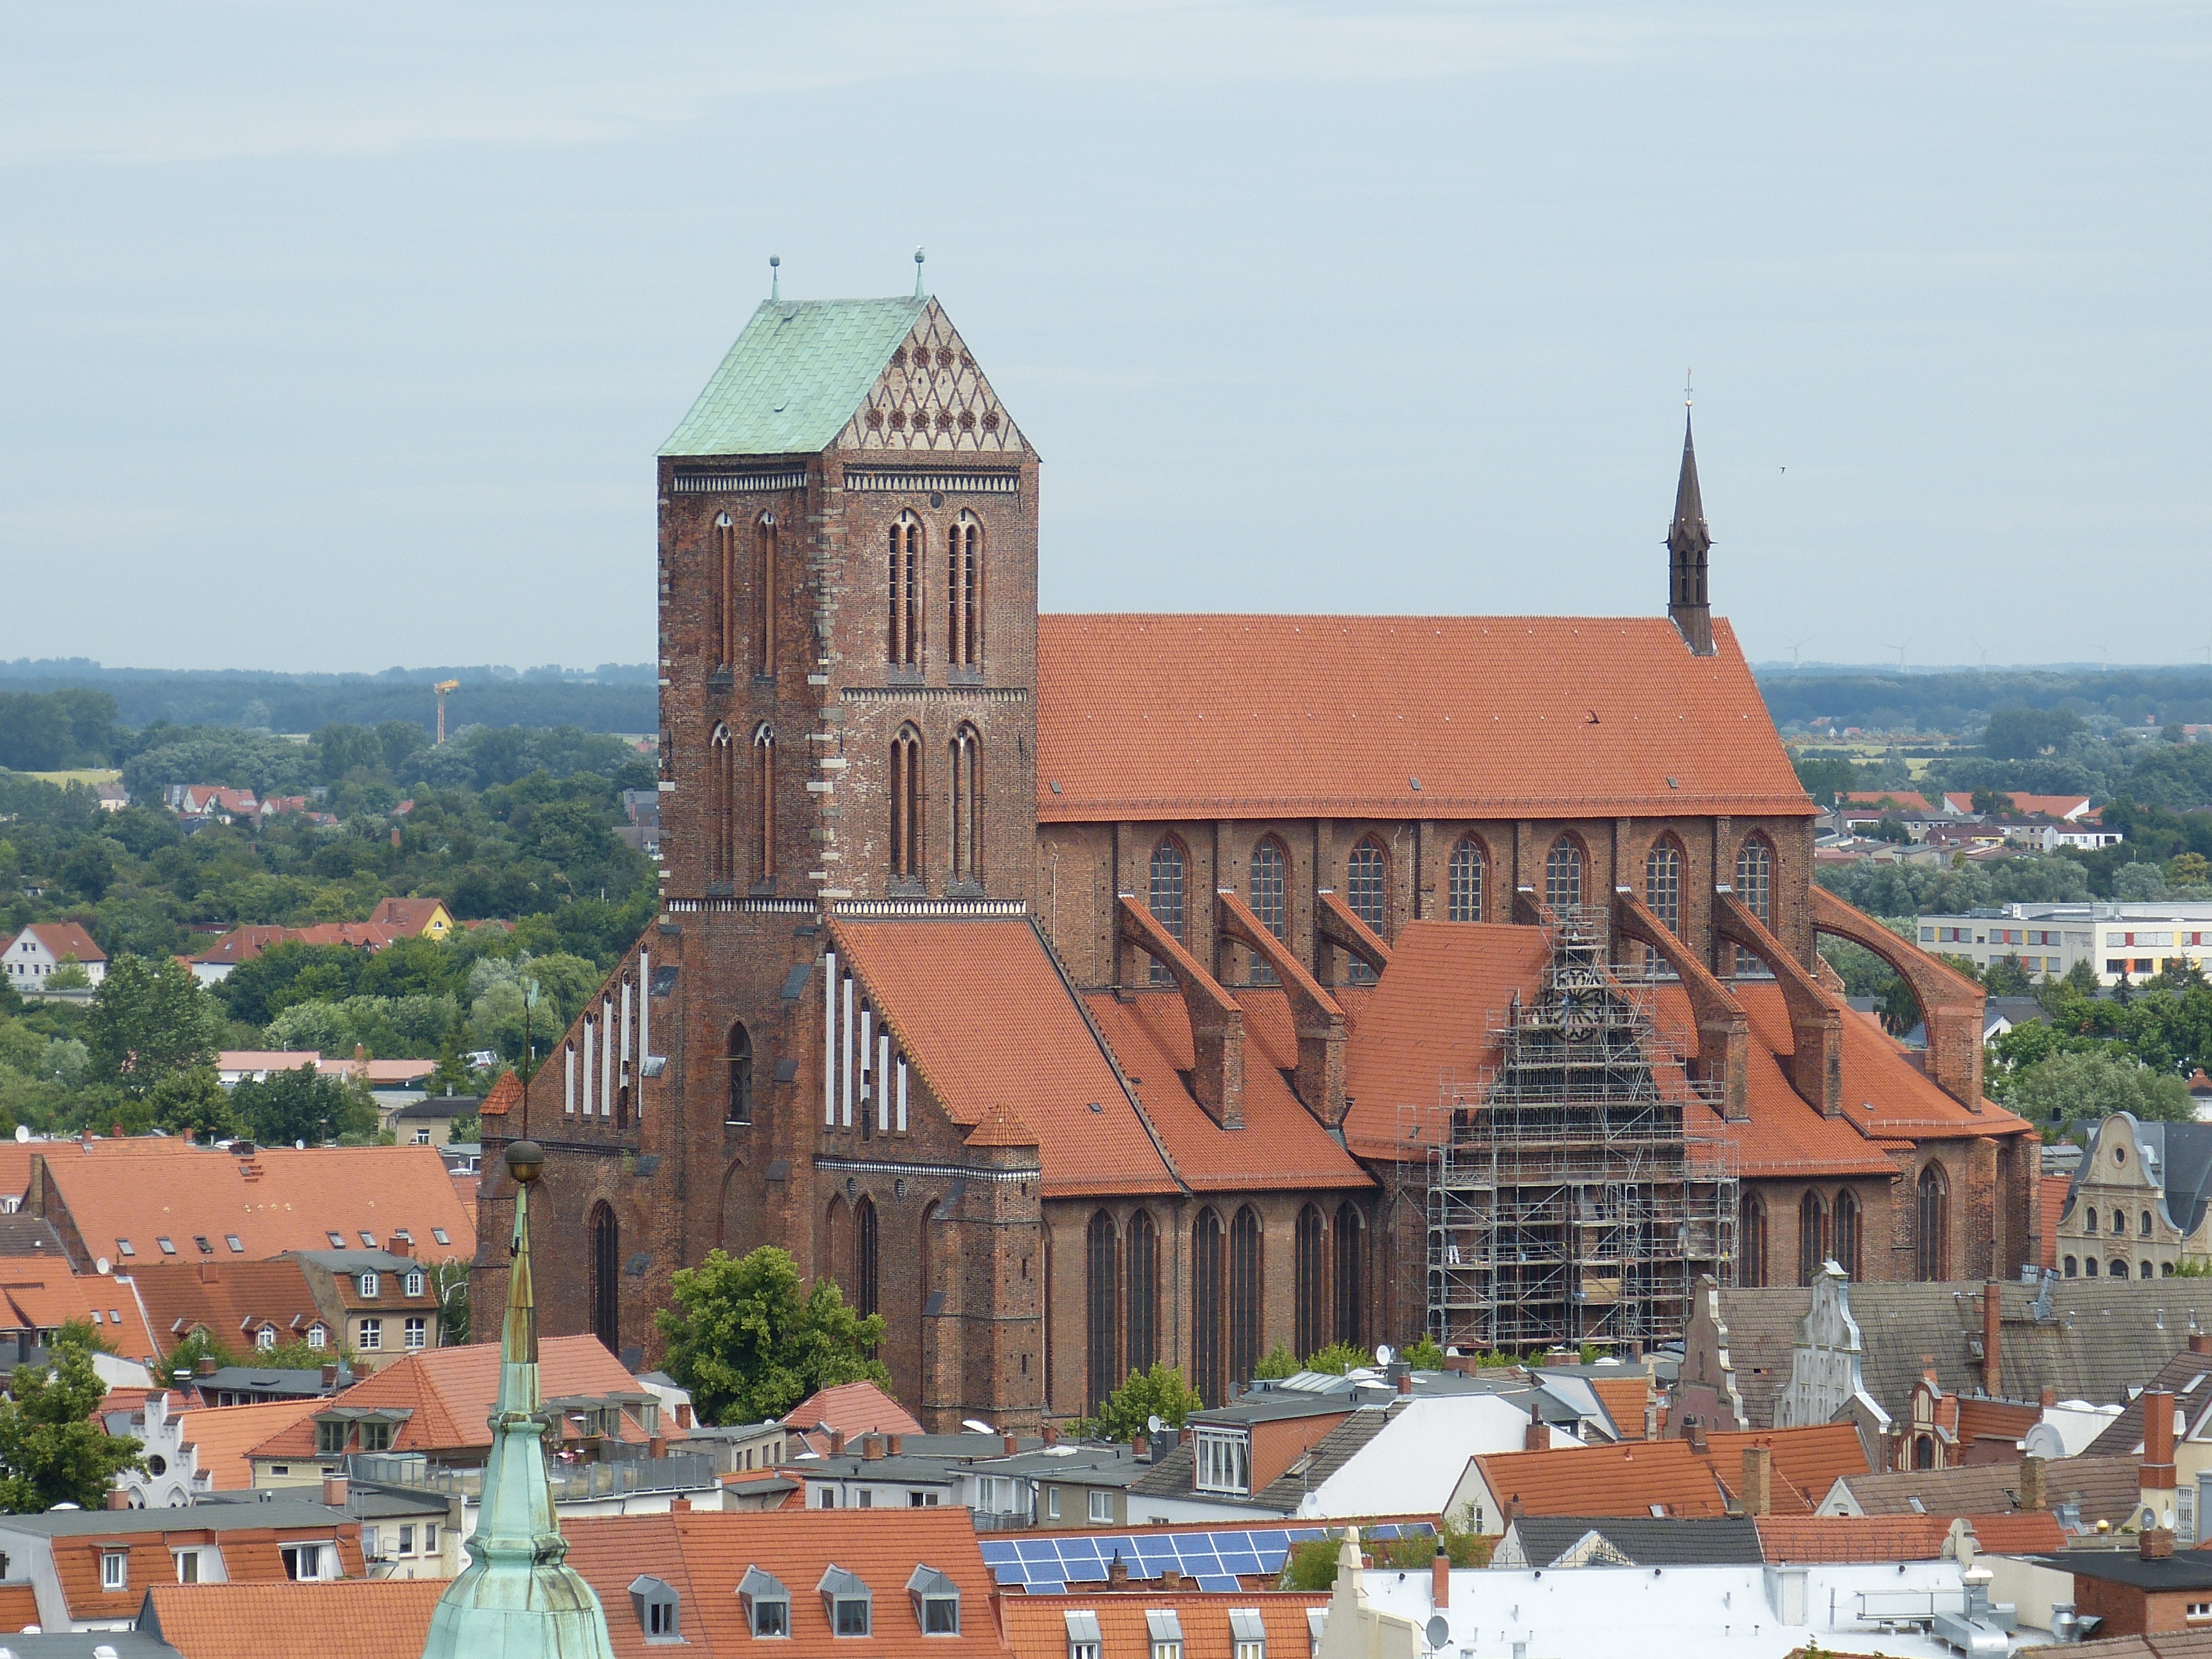
town, view, building, city, vacation, village, church, gothic, place of worship, city view, old town, steeple, outlook, historically, roofs, wismar, brick gothic, nicolai church